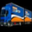
Label: truck